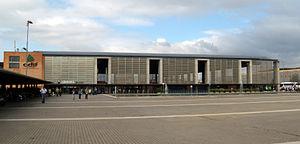
Córdoba Central, la gare ferroviaire de Cordoue (Espagne)Español: Córdoba Central, la estación ferroviaria de la ciudad española de Córdoba
La gare de Cordoue, anciennement appelée gare centrale de Cordoue, est une gare ferroviaire située dans la ville espagnole de Cordoue, en Andalousie.